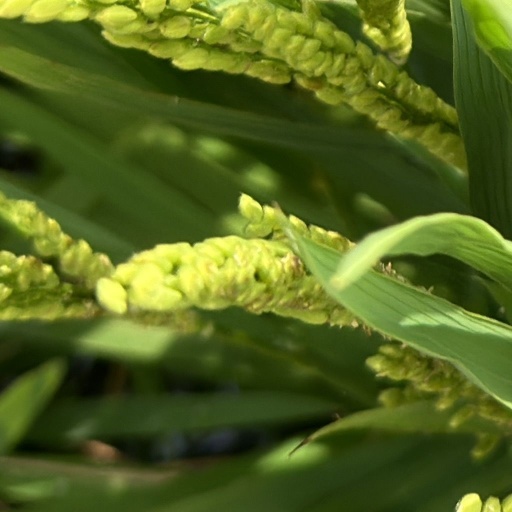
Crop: rice